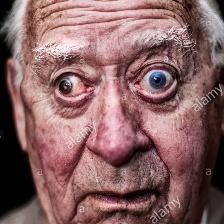
Label: faces